Aligarh Muslim University Malappuram Centre

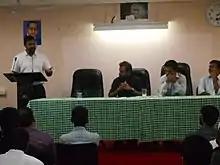
Dr.Shahnawaz Ahmed Malik speaking on Law Day Celebration in 2016

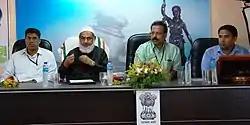
Department of Business Administration Orientation programme

It was established at AMU Malappuram Campus in 2014 by the then Pro Vice Chancellor Brig Syed Ahmad Ali. Coordinator is head of the Law Society at AMU Centres. Dr. Shahnawaz Ahmed Malik is founding member and Faculty convener of the society along with Ms. Shally Victor. The Society has organised five Law festivals comprising Moot Court Competitions, Debate, Judgment Writing, Legal Quiz, Essay Writing, Skit, Poster making etc. In 2017–18, the Law Society at Malappuram centre of Aligarh Muslim University for session 2017–18 was inaugurated by Prof. Abur Rasheed K.M, (then Director), Aligarh Muslim University Malappuram Centre. He also launched the Intra Departmental Moot Court Competition.